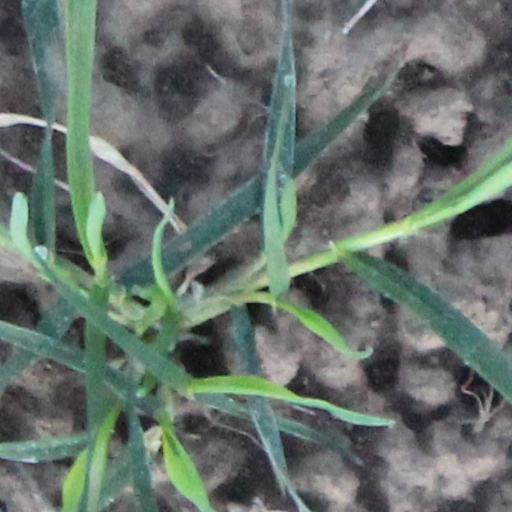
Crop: wheat